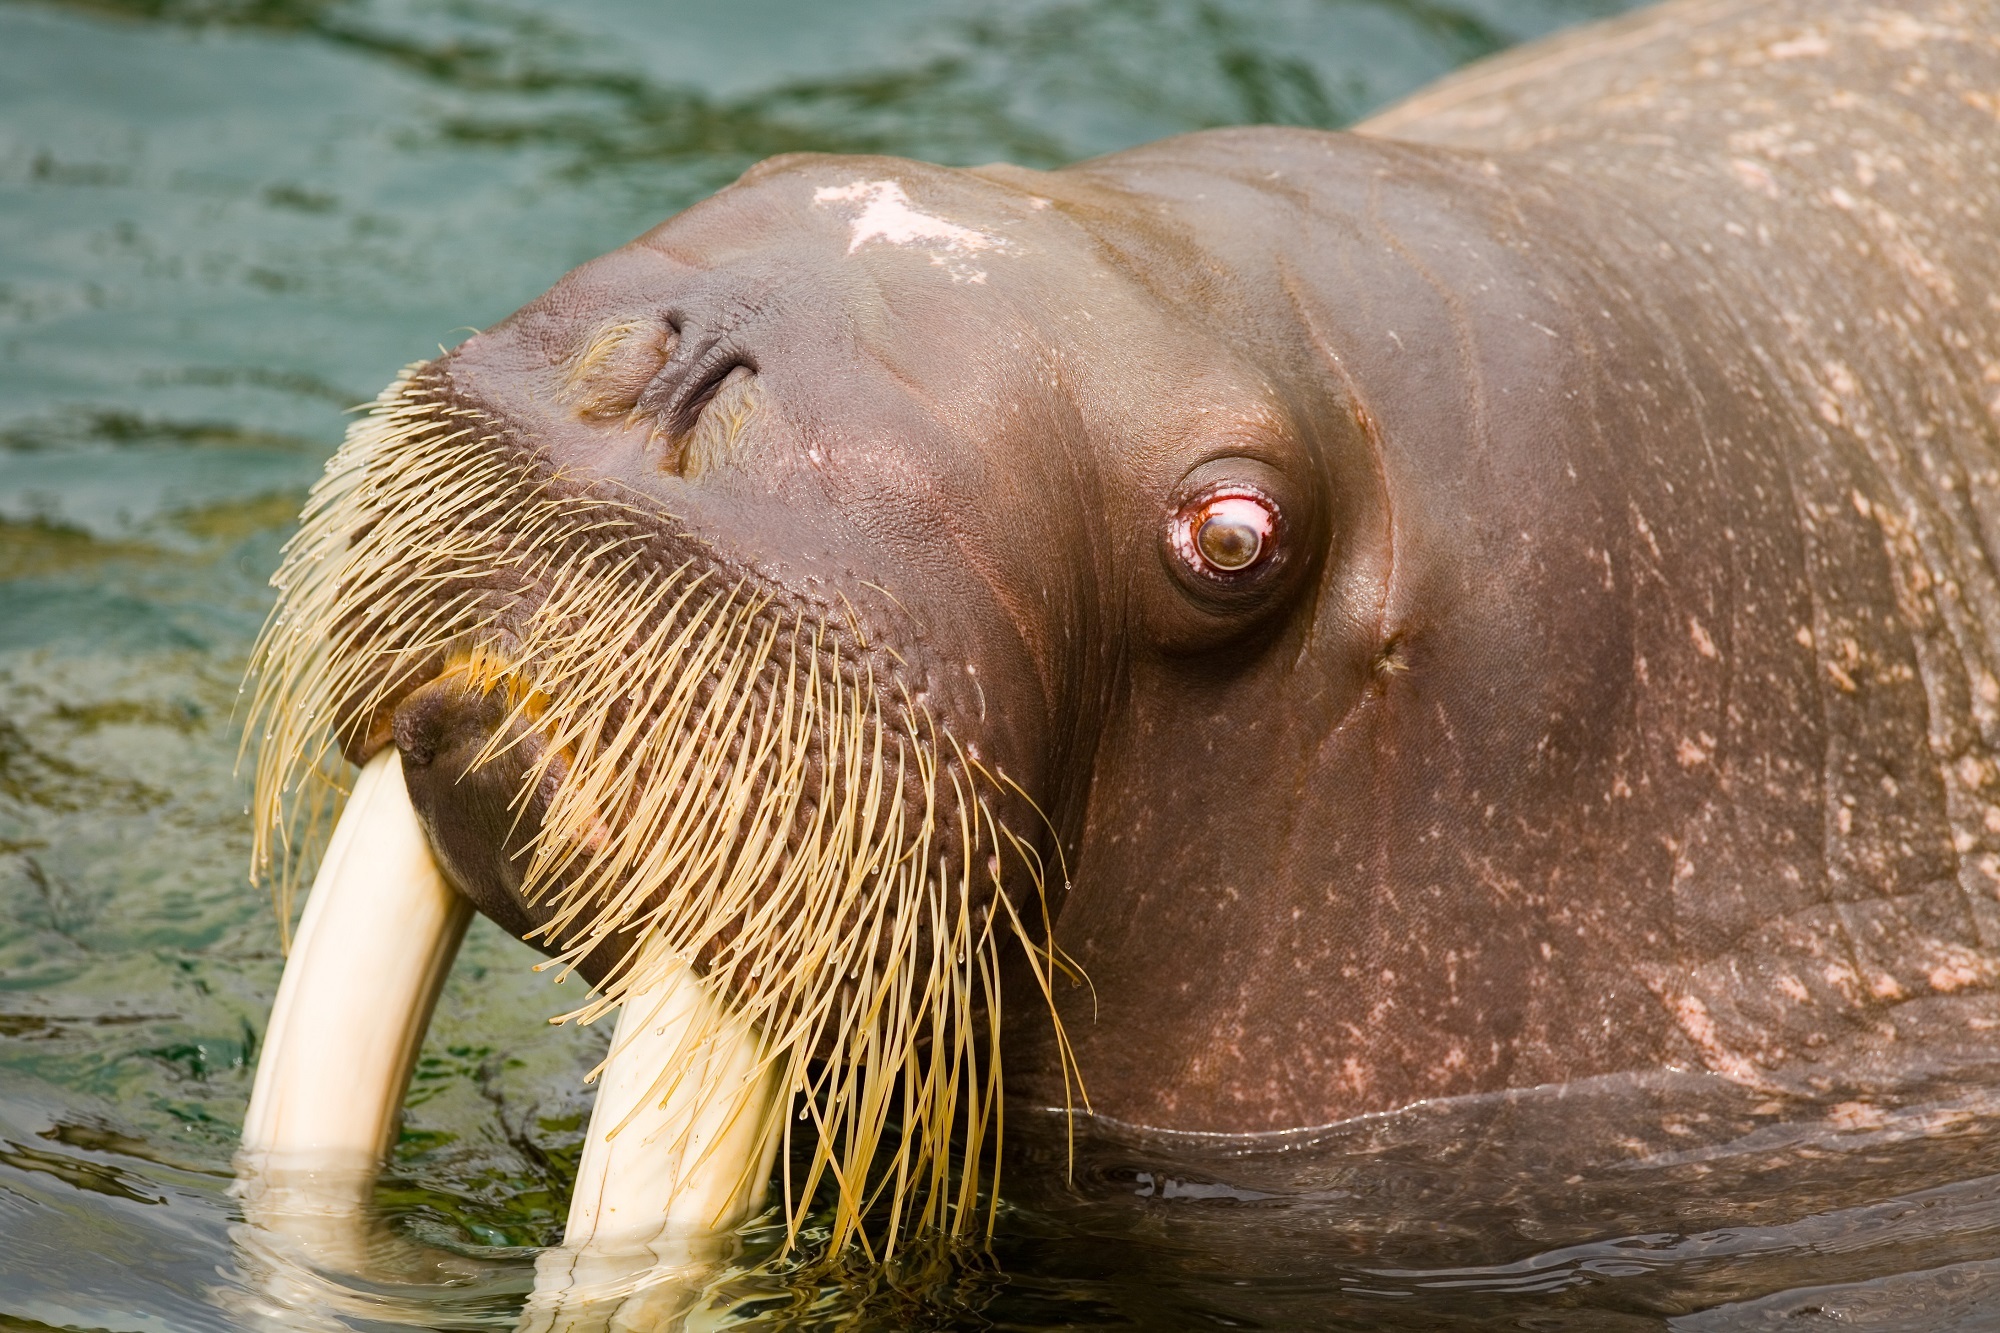
nature, looking, wildlife, zoo, portrait, mammal, fauna, elephant, close up, bull, face, whiskers, fat, walrus, head, seals, vertebrate, tusks, indian elephant, marine mammal, elephants and mammoths